Thame

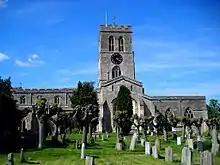
St Mary the Virgin parish church

Thame Abbey was founded in 1138 for the Cistercian Order: the abbey church was consecrated in 1145. In the 16th century Dissolution of the Monasteries the abbey was suppressed and the church demolished. Thame Park (the house) was built on the site, incorporating parts of the abbey including the early-16th century abbot's house. Its interior is one of the earliest examples of the Italian Renaissance in England. A Georgian west wing was added in the 18th century. In about 1840 parts of the foundations of the abbey church were excavated: it was long and wide, with a Lady Chapel extending a further at the east end.